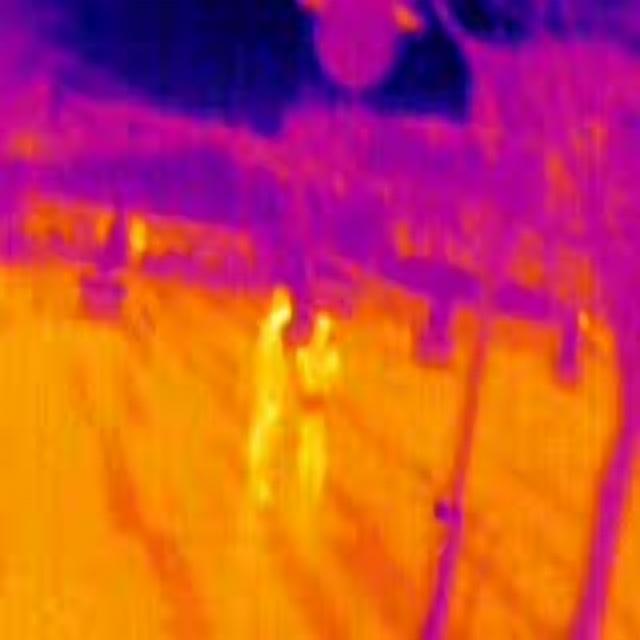
Detected objects:
label: person
label: person